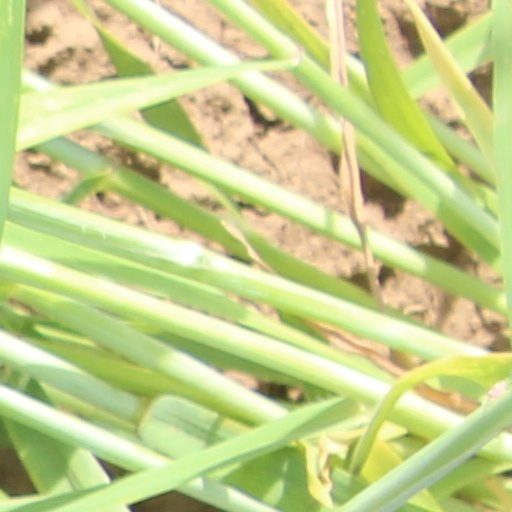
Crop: wheat